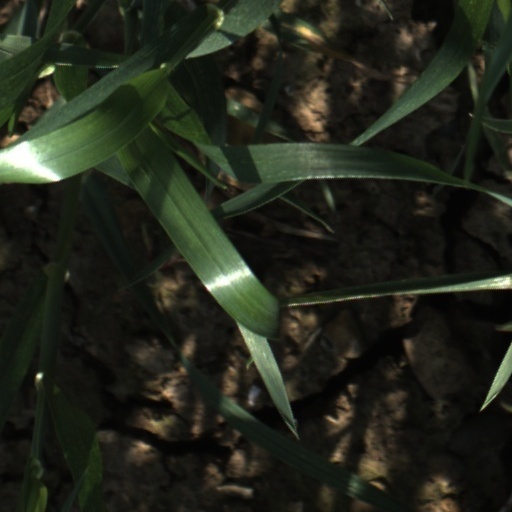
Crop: wheat